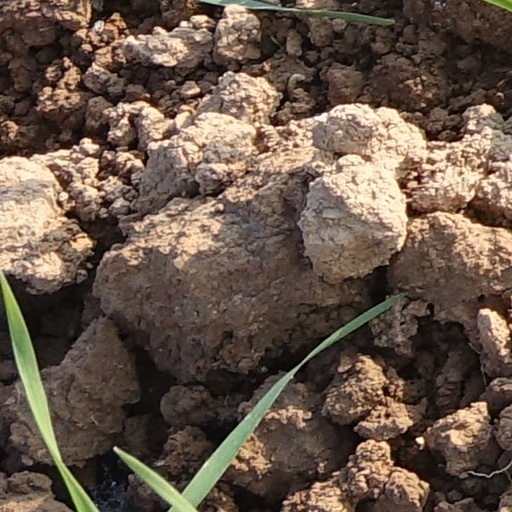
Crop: wheat